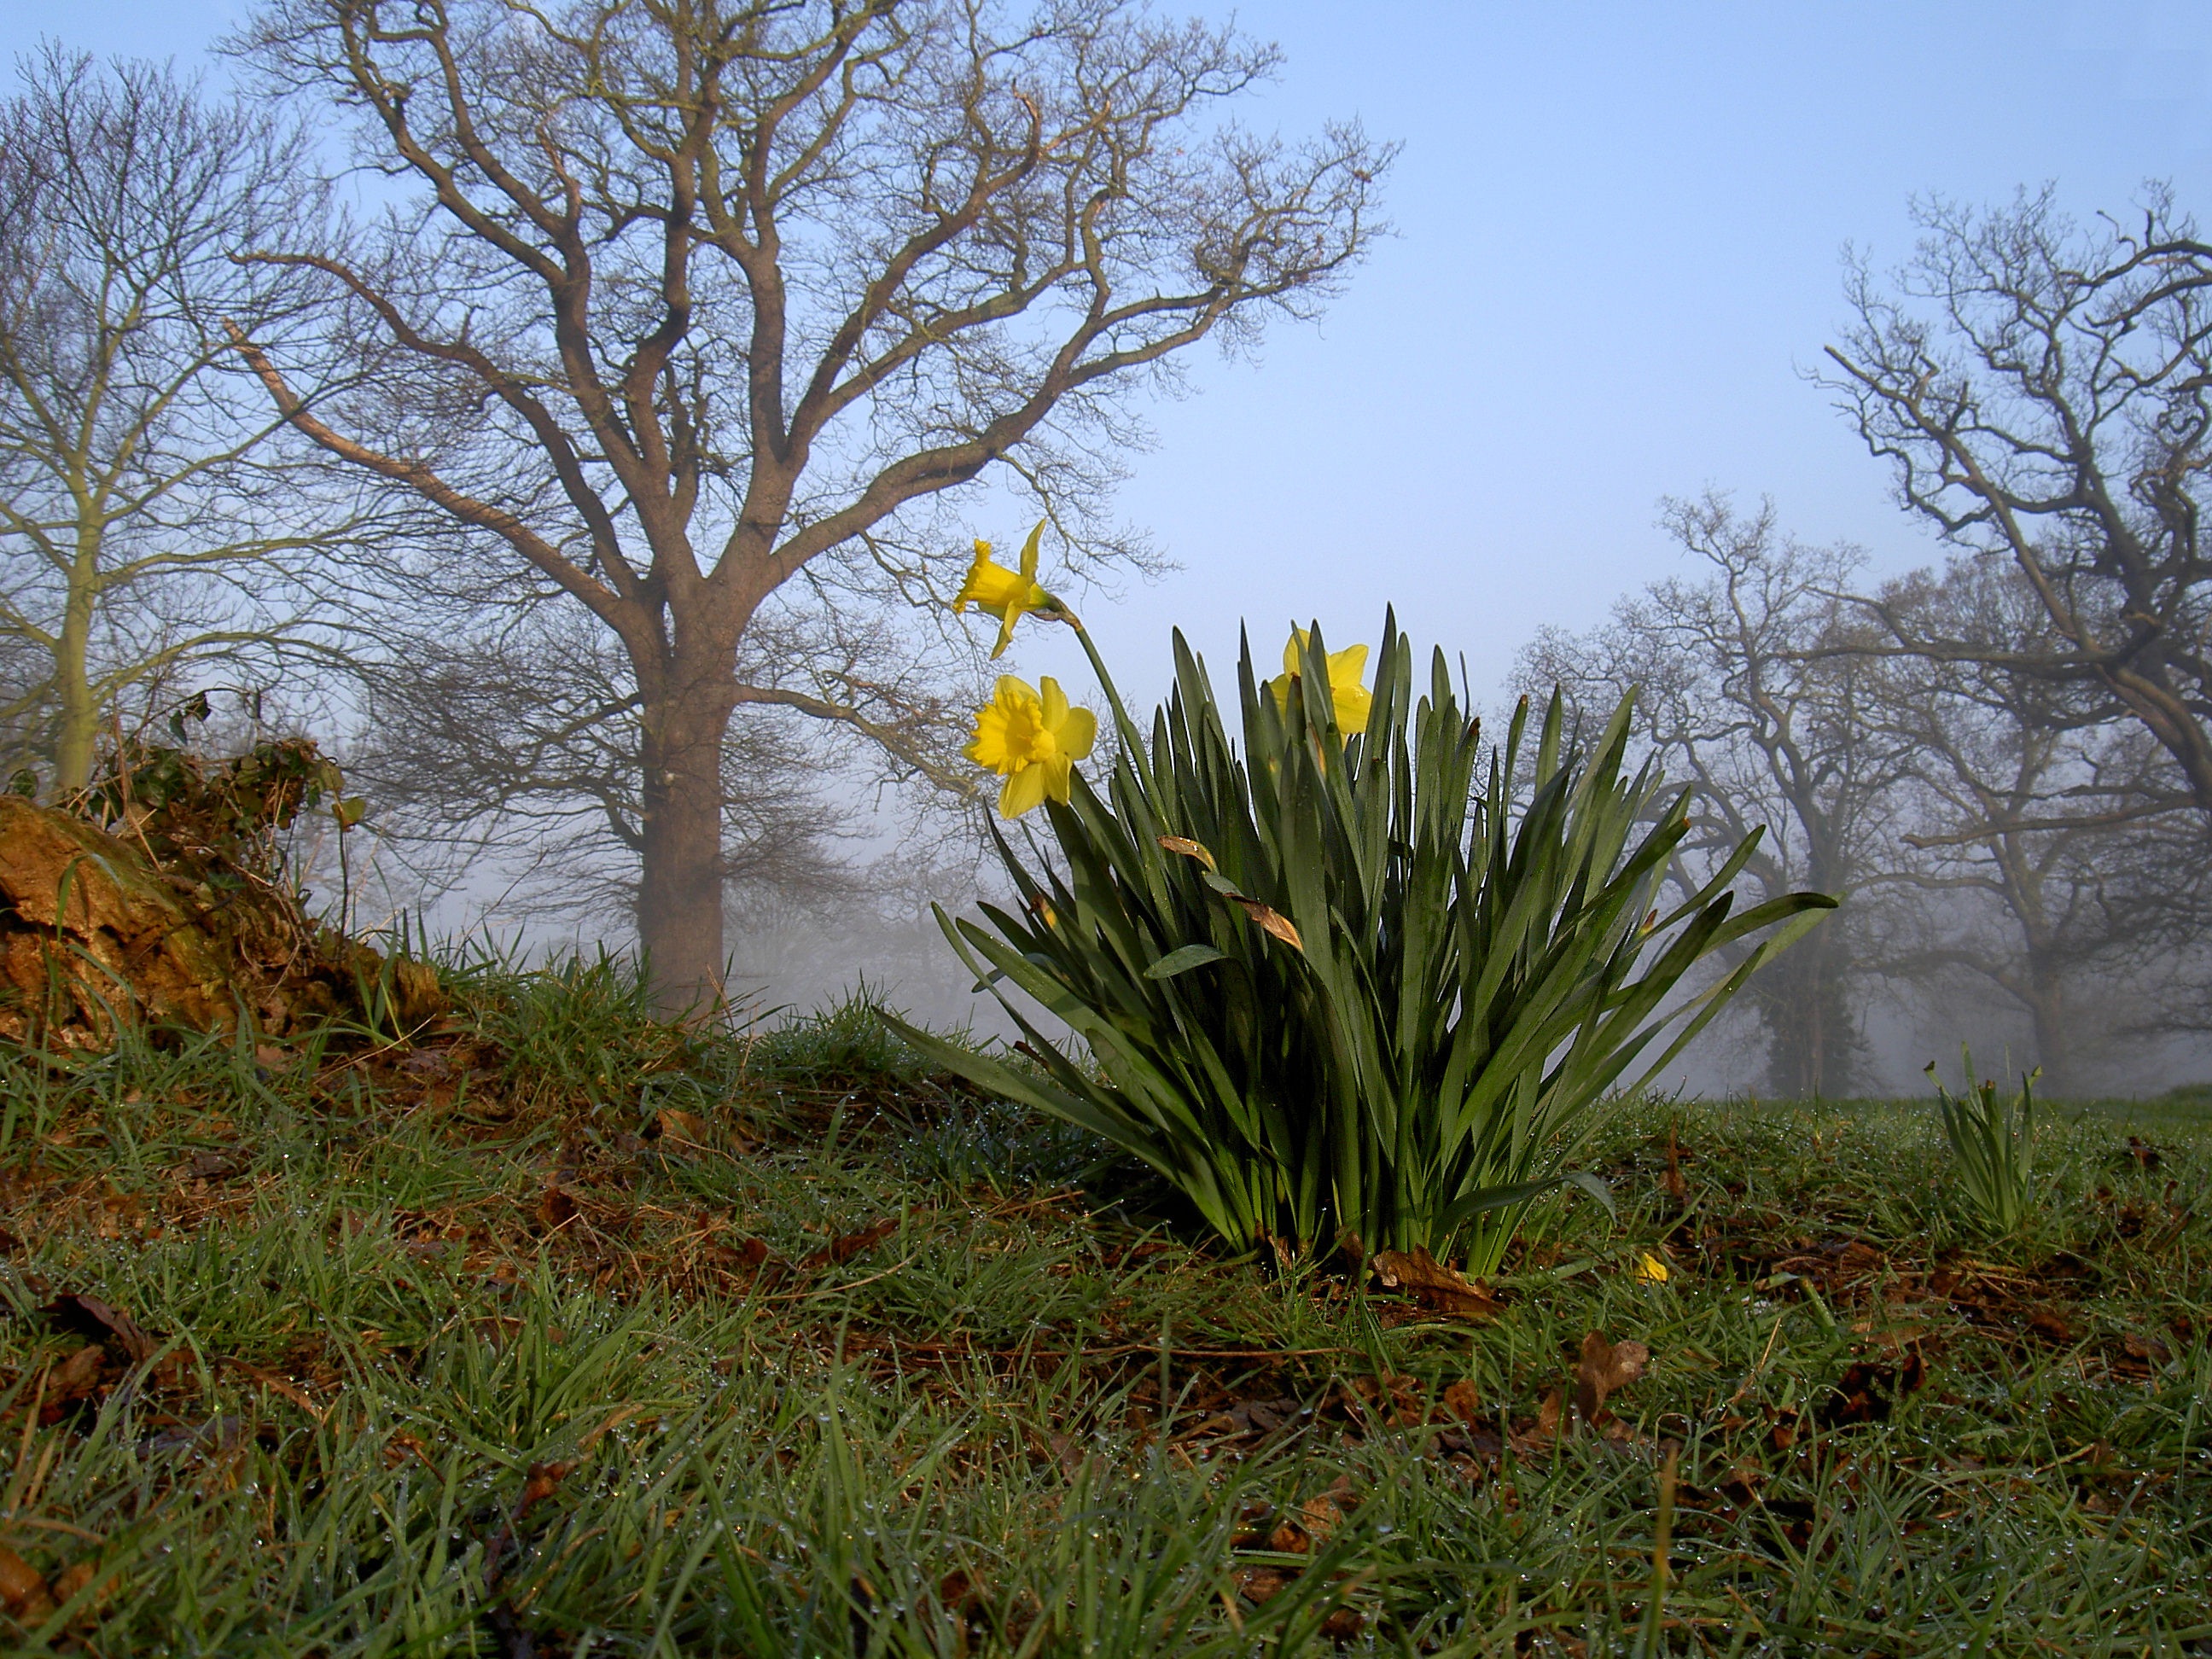
landscape, tree, grass, plant, field, lawn, leaf, flower, botany, yellow, garden, flora, wildflower, flowers, trees, vegetation, shrub, daffodils, woodland, habitat, ecosystem, natural environment, grass family, woody plant, land plant, arecales